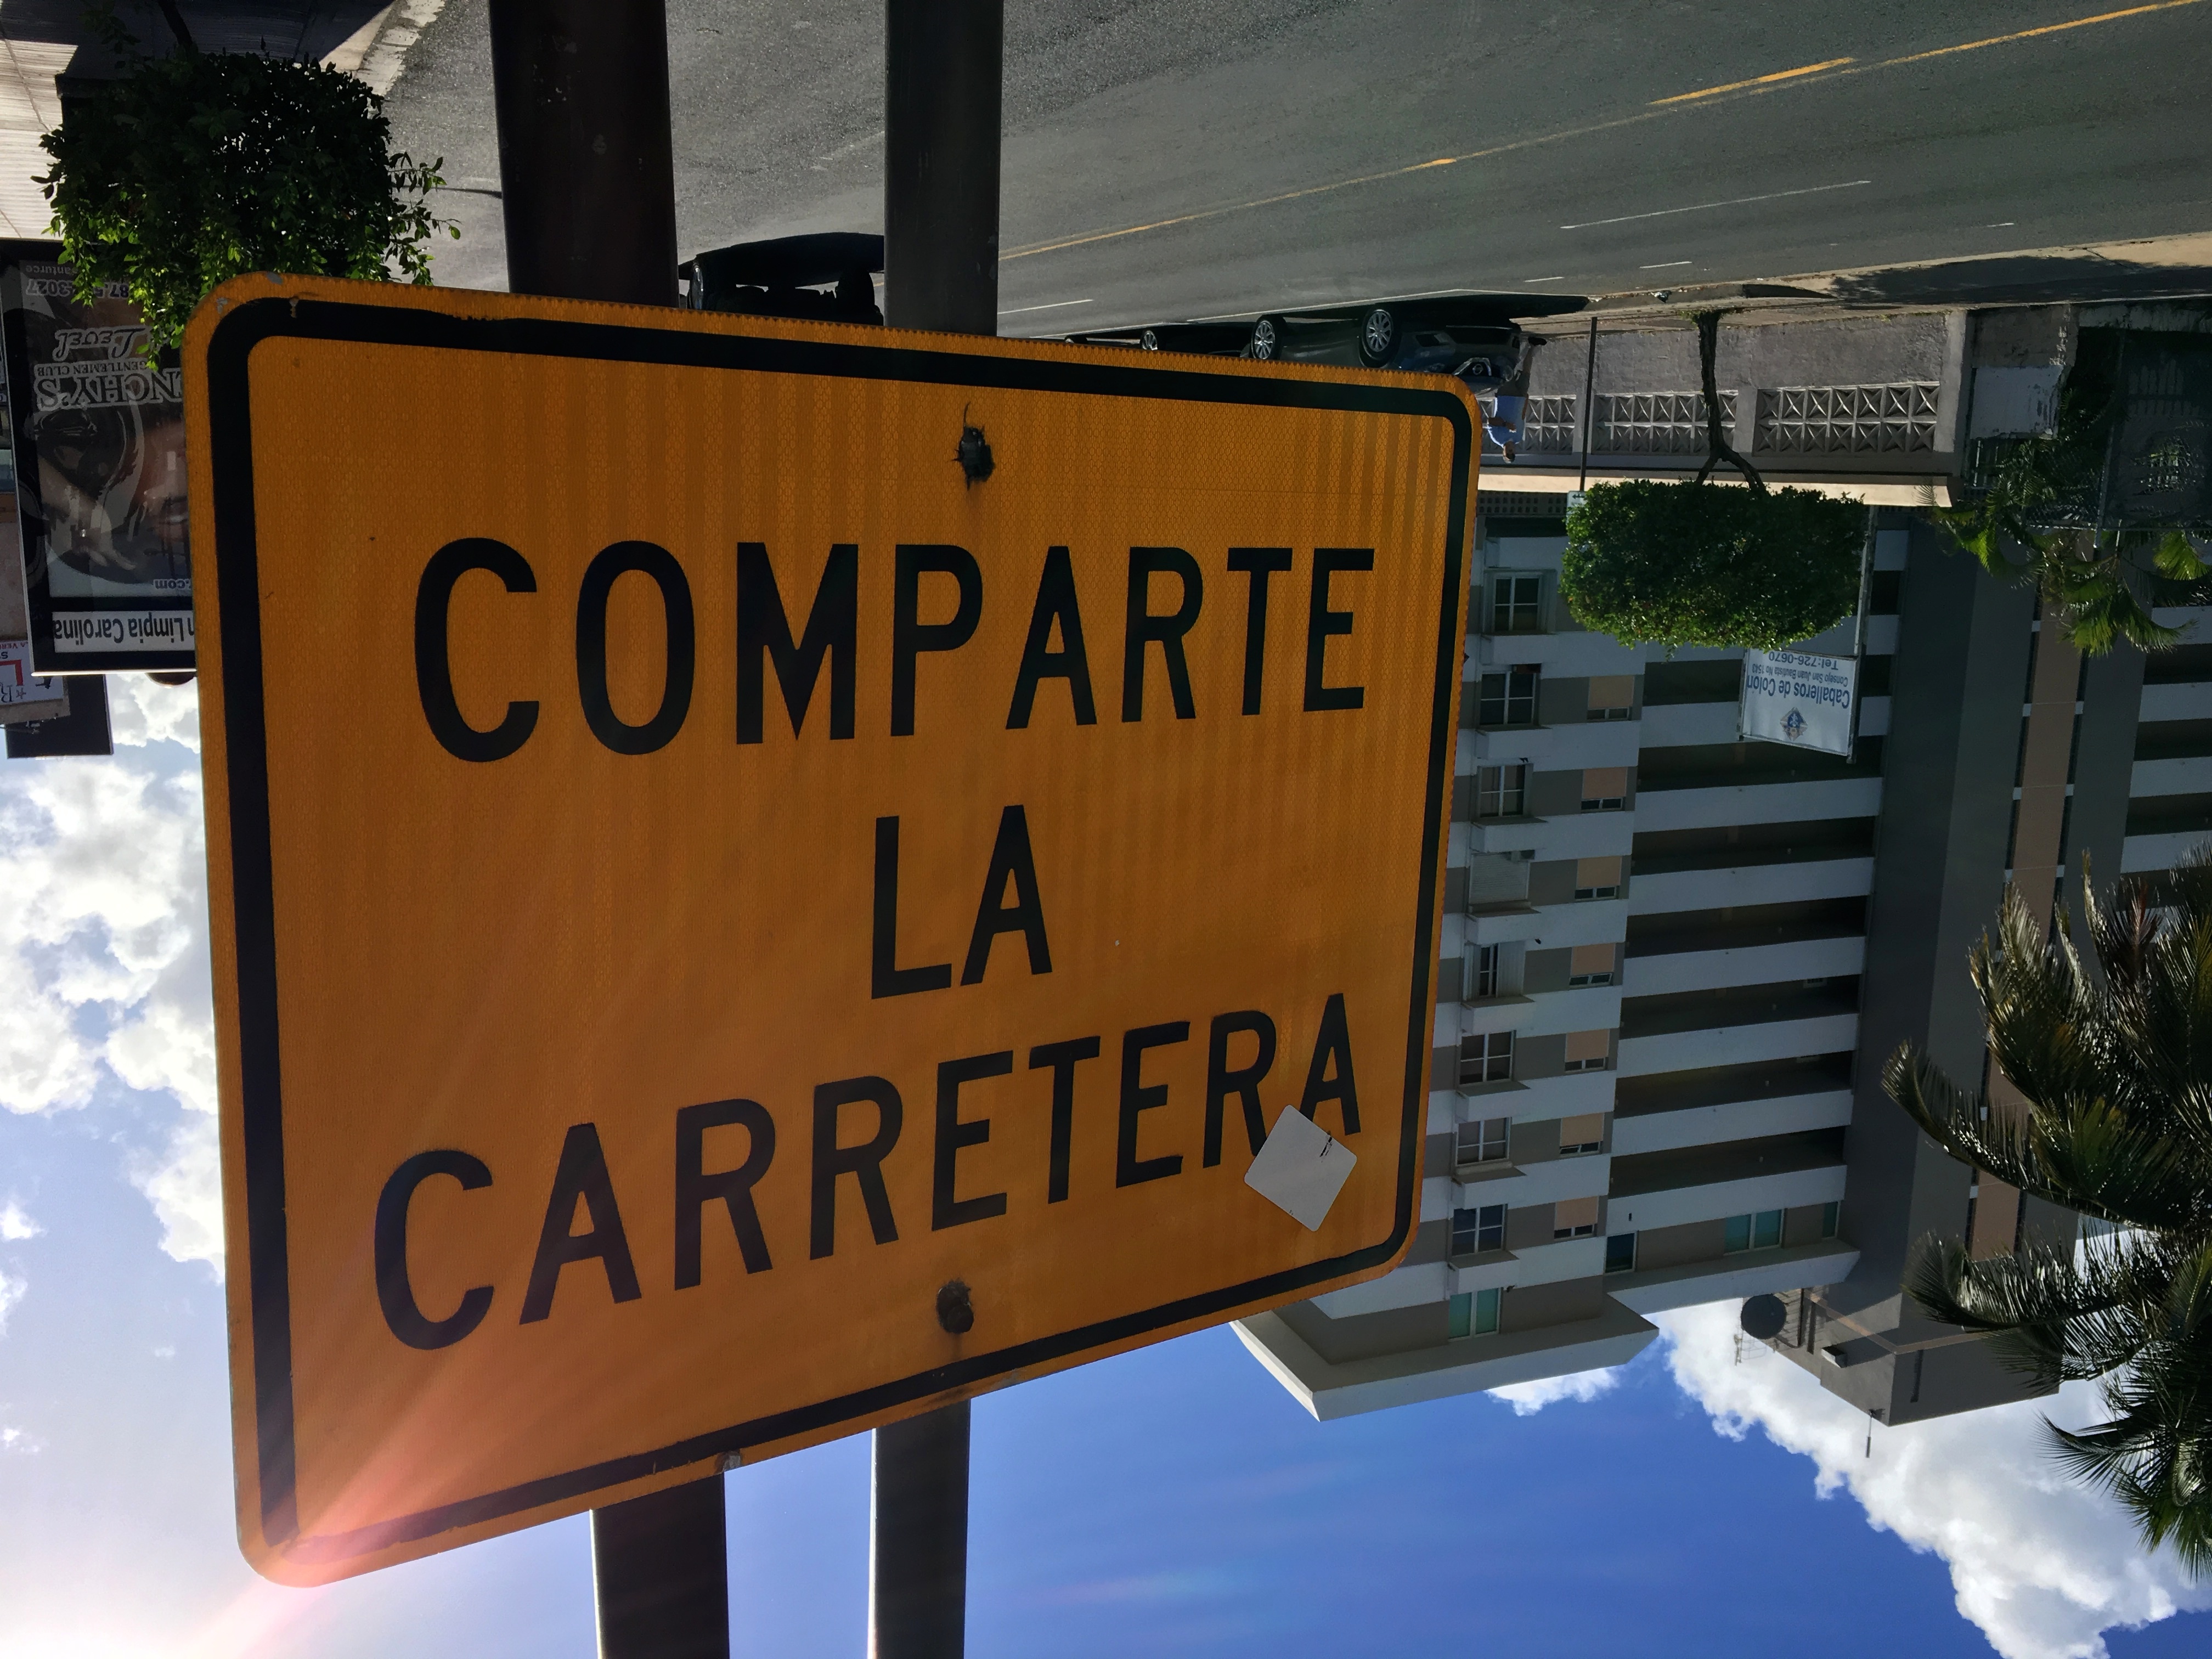
sign, street sign, signage, 2016366